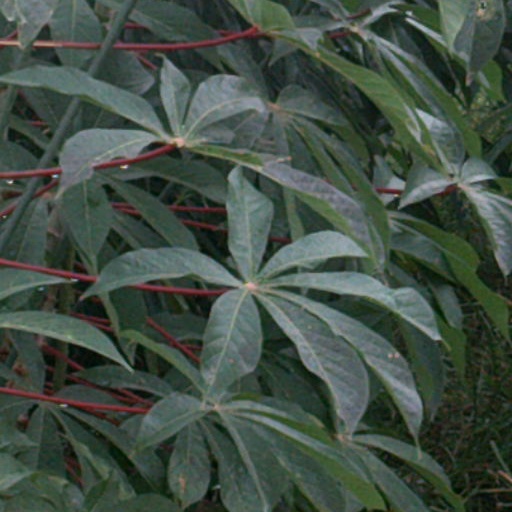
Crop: cassava